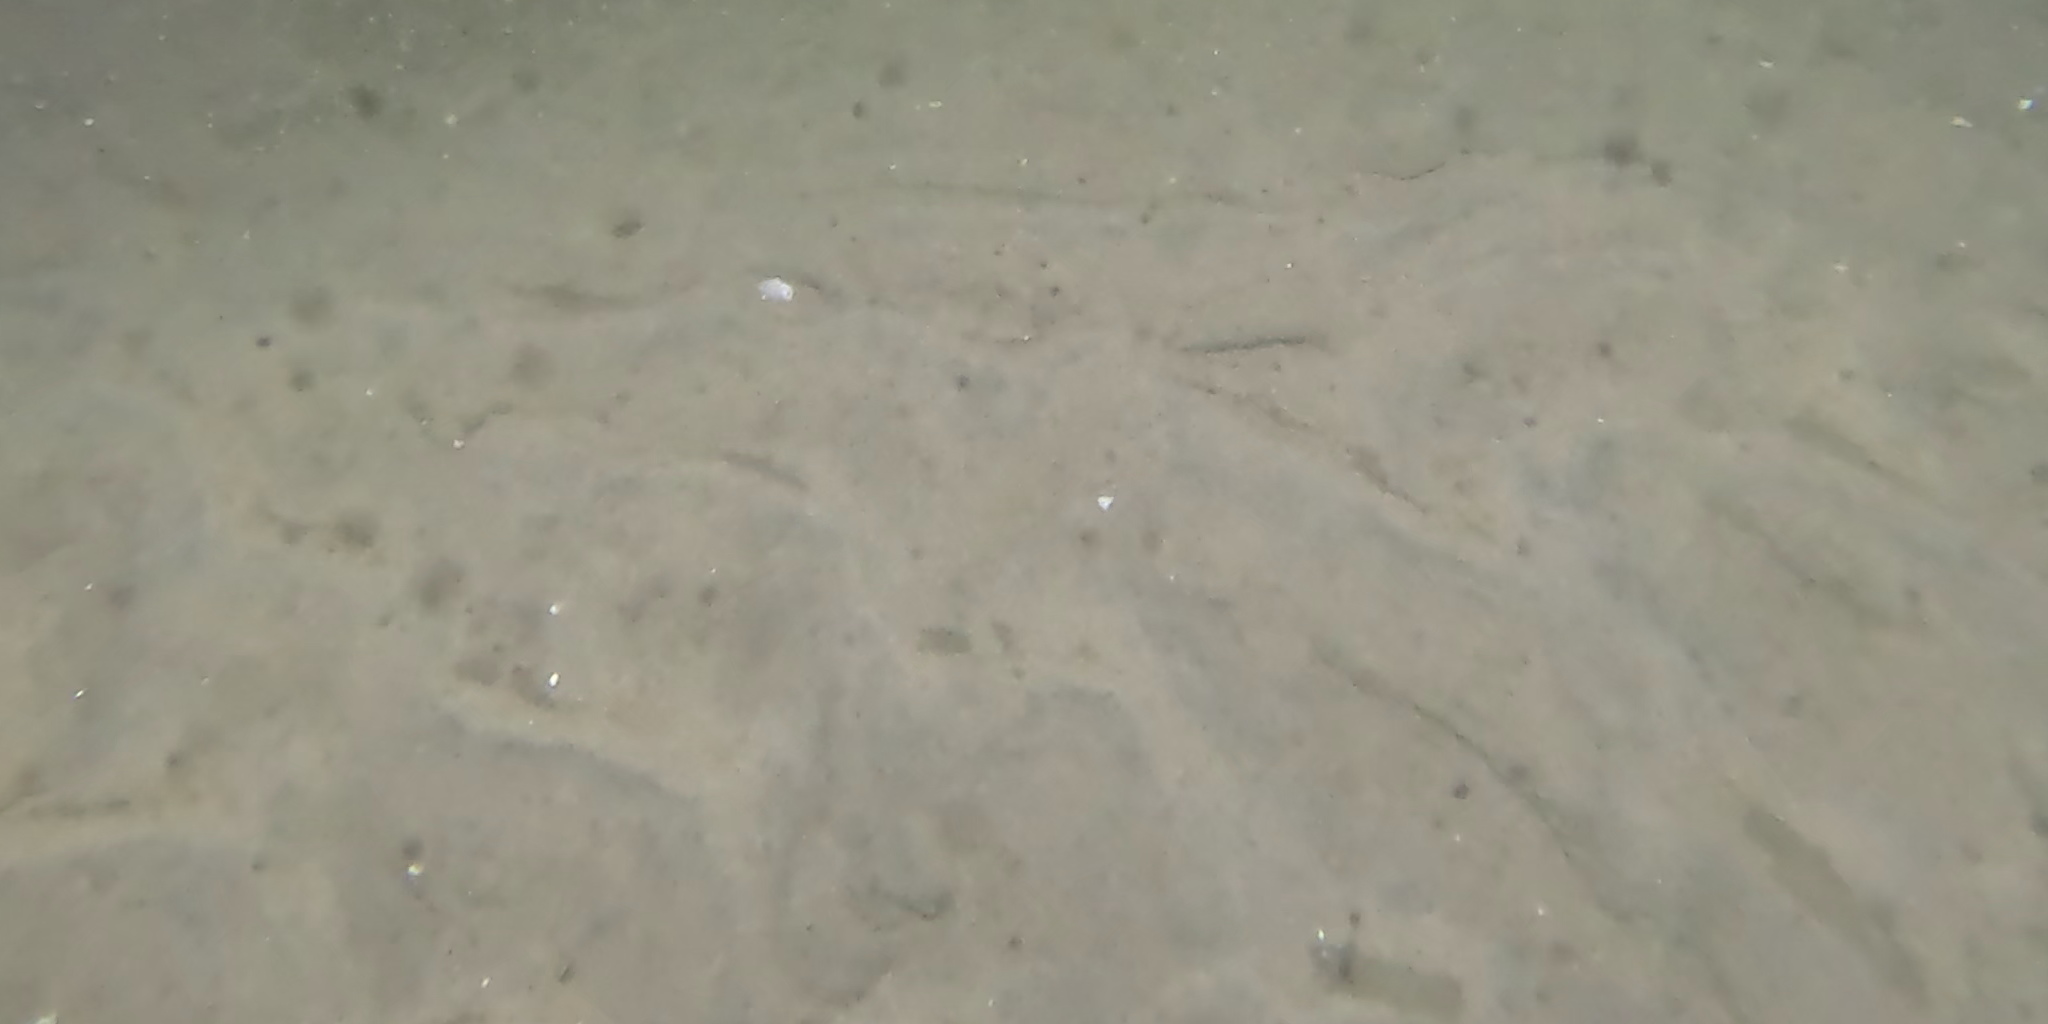
Seabed habitat: sand